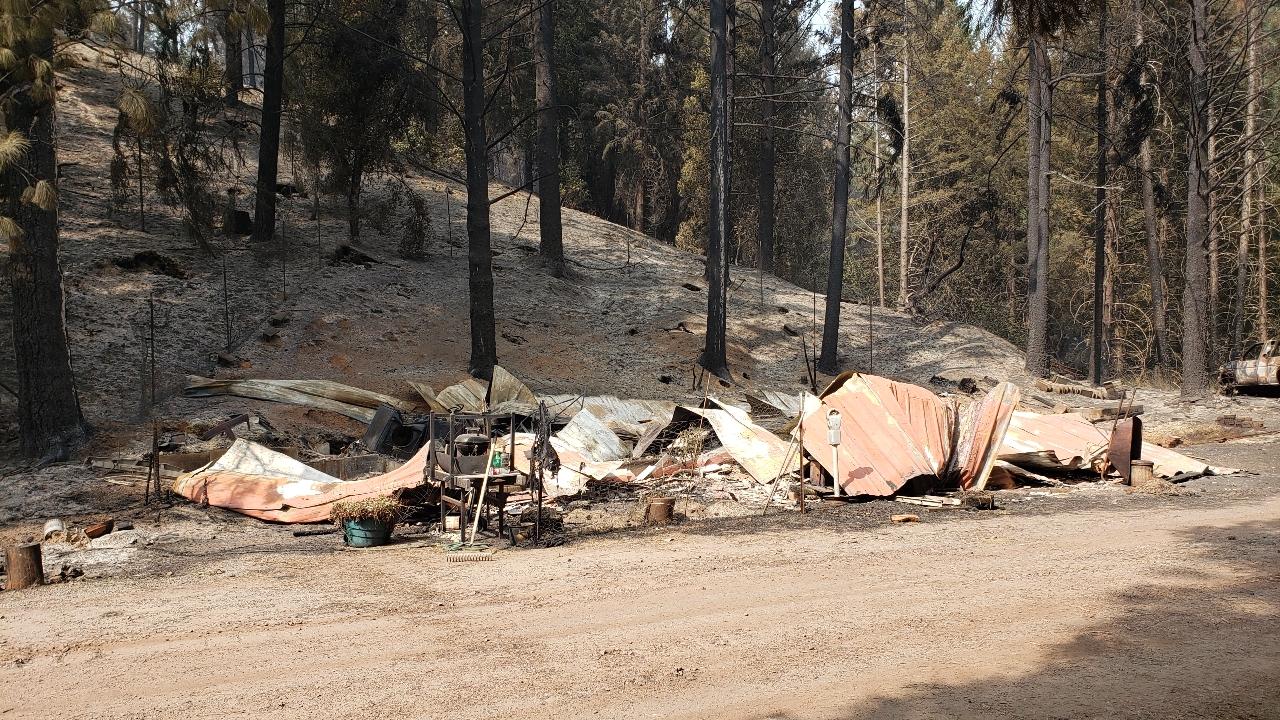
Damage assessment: destroyed